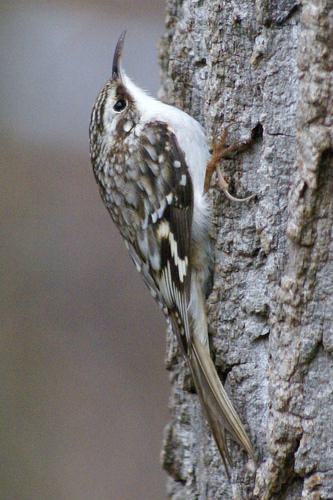
A photo of a brown creeper